Matt Milnes

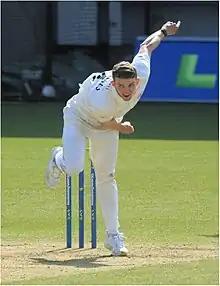
Milnes in 2023

Matthew Edward Milnes (born 29 July 1994) is an English professional cricketer who currently plays for Yorkshire County Cricket Club, having moved from Kent at the end of the 2022 season. Milnes was born in Nottingham and grew up in the city and attended West Bridgford School in the city before going to Durham University. A seam bowler, he was part of the Nottinghamshire Academy programme before making his first-class cricket debut in April 2014 for Durham MCC University against Derbyshire. He received a Half-Palatinate for his cricketing activities at university.